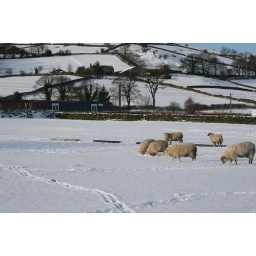
Fields by river with sheep